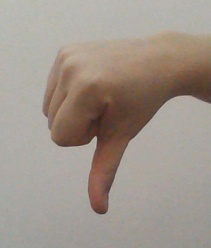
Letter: waw